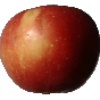
Label: Apple Braeburn 1